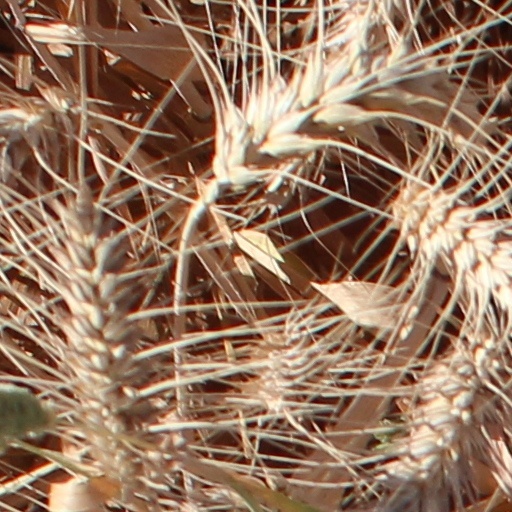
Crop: wheat